Washington State Route 20

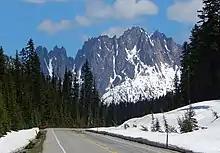
North Cascades Highway approaching Silver Star Mountain

It wasn't until 1895, however, that funding to explore a possible route through the Cascade Range was appropriated.